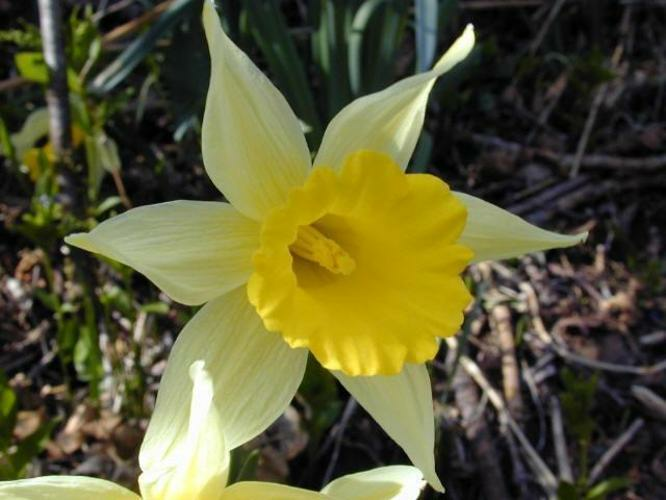
Flower: daffodil